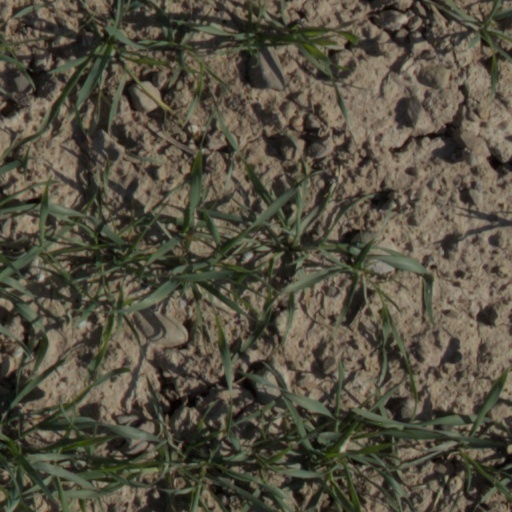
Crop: wheat